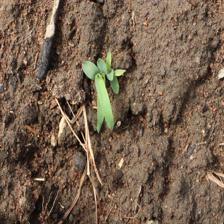
Label: Sorghum